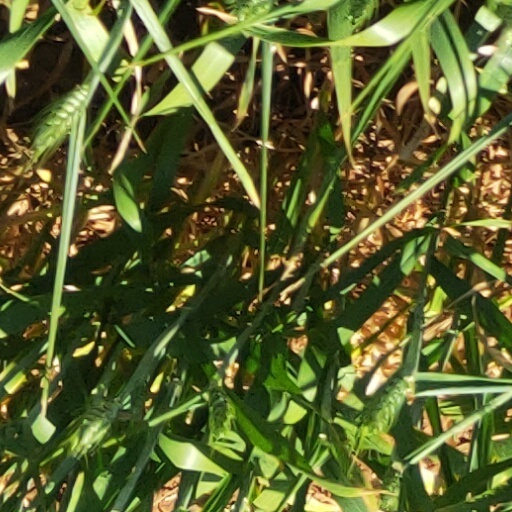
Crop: wheat